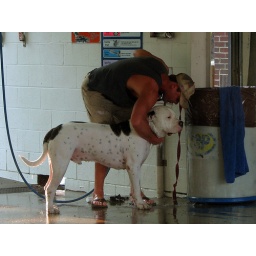
A guy washing his dog at a car wash in Clintonville.